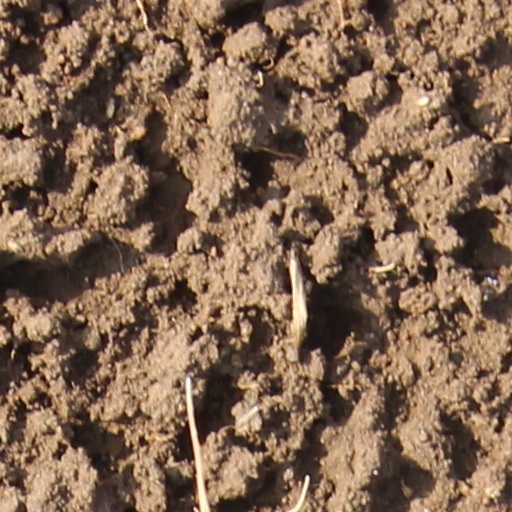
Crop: wheat